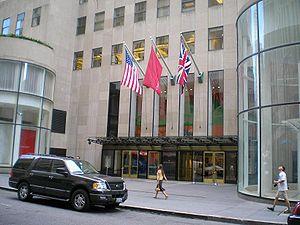
L'Eastern Airlines Building est un immeuble de 17 étages qui se trouve sur le Rockefeller Plaza, dans le Rockefeller Center dans l'arrondissement de Manhattan, à New York.
Christie's est une société de vente aux enchères internationale dont le siège est à Londres, au Royaume-Uni, et qui est contrôlée par la holding Artémis.